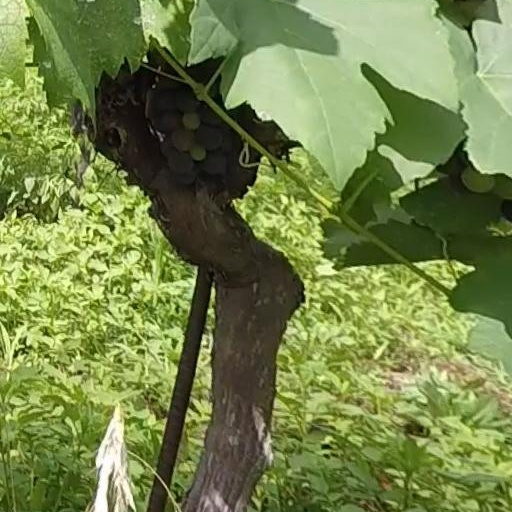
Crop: grape